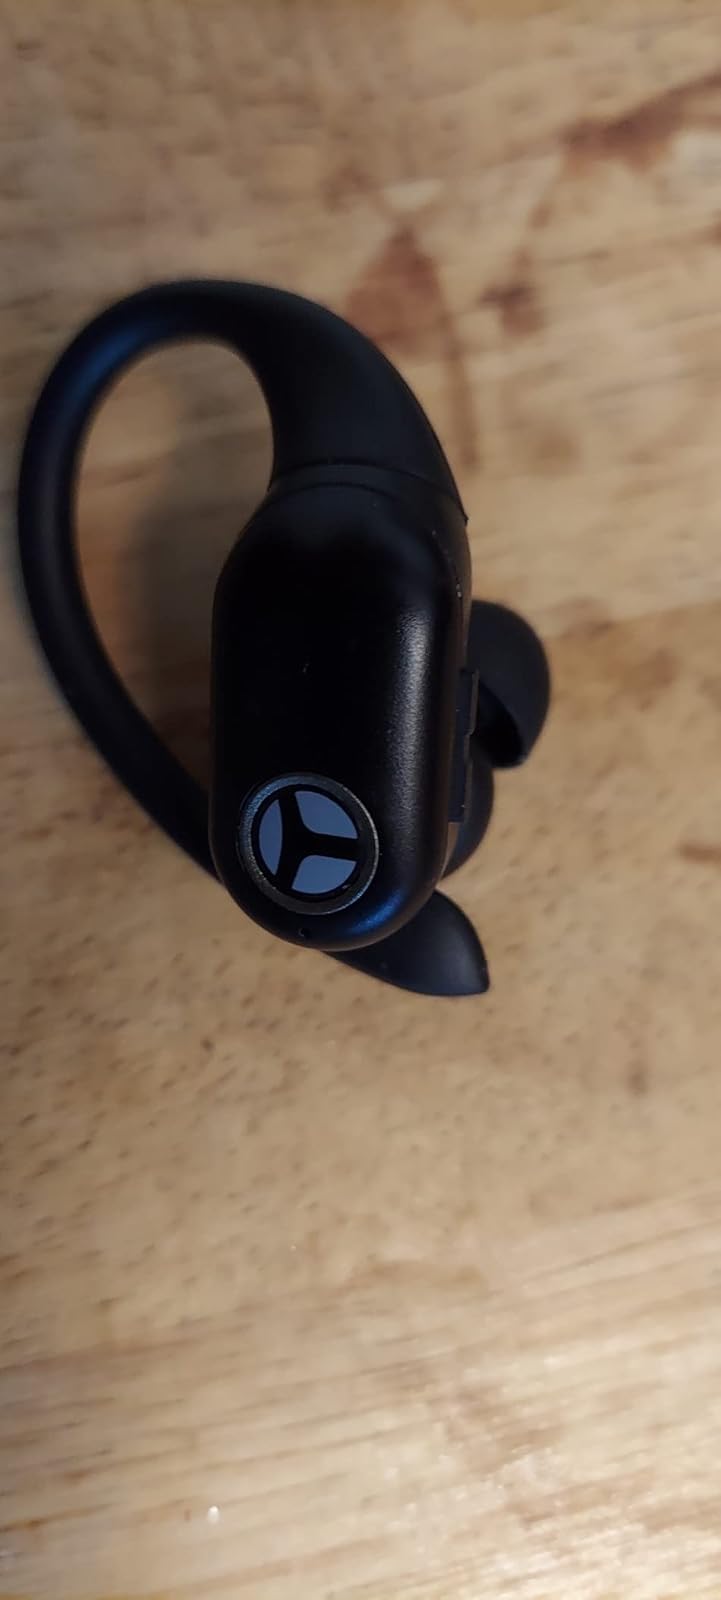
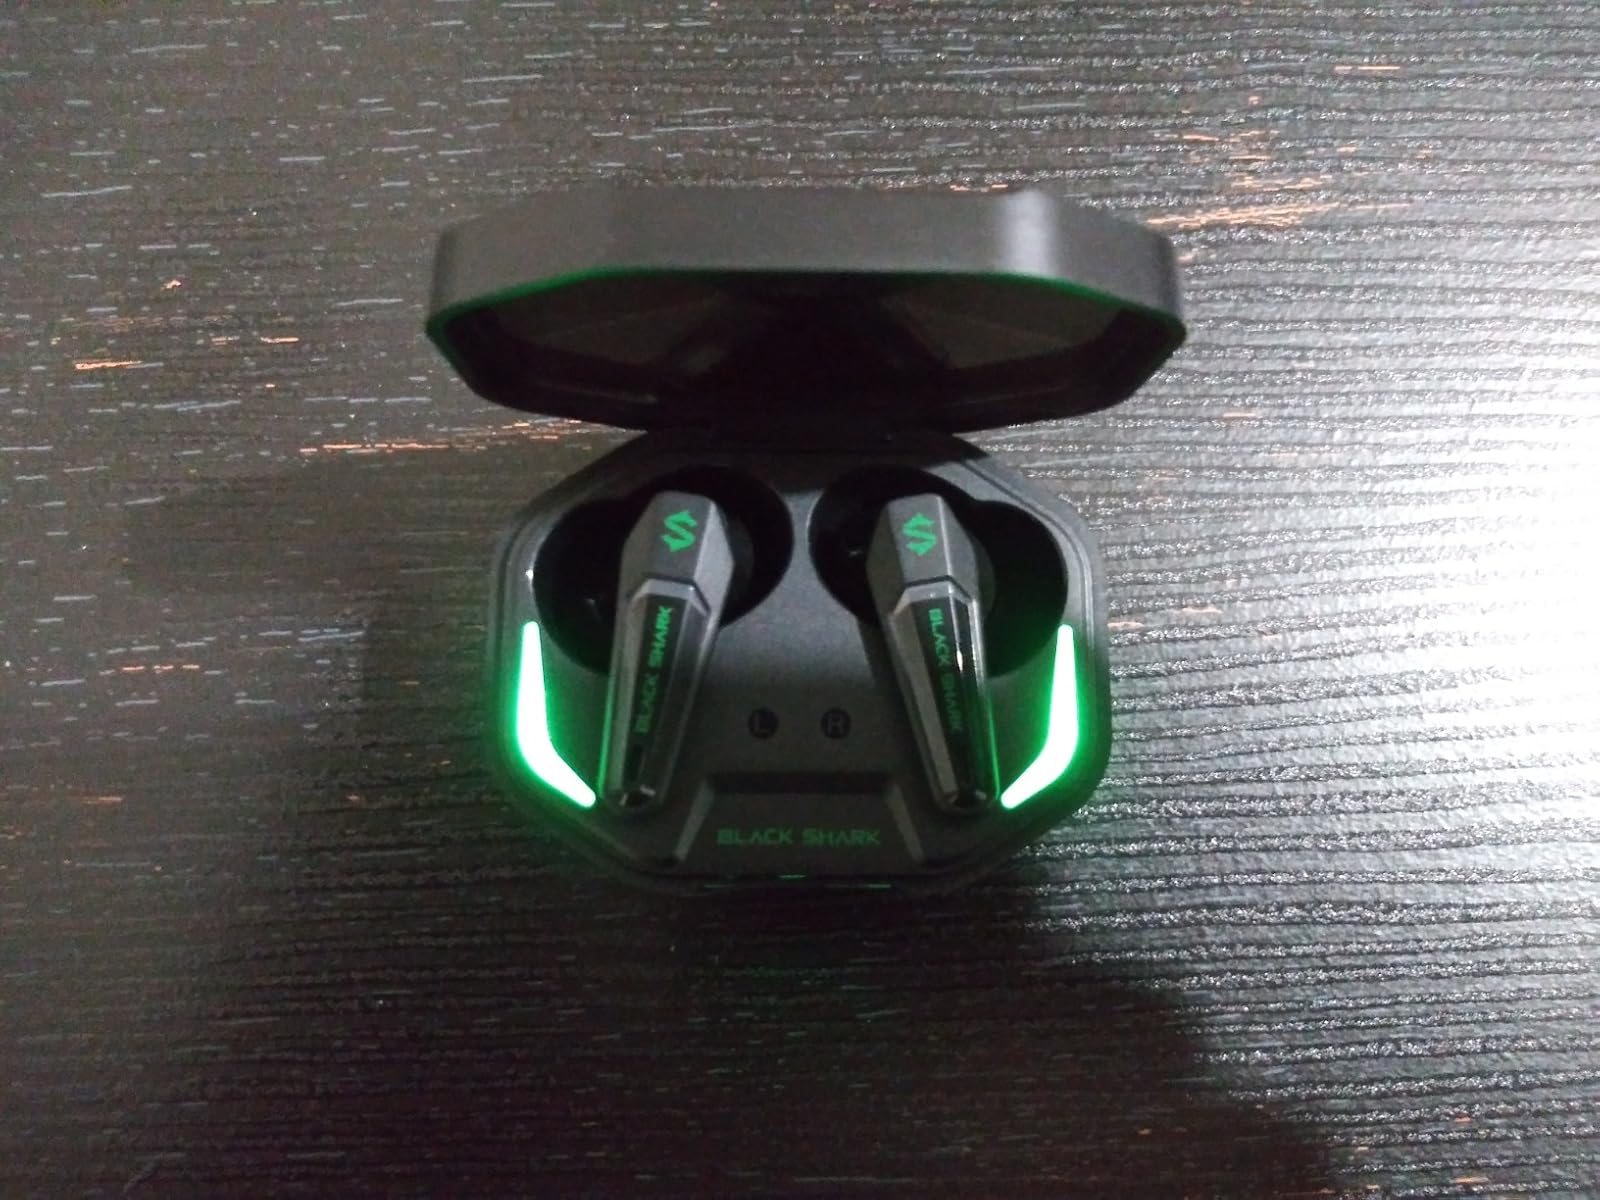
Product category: earbuds
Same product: no